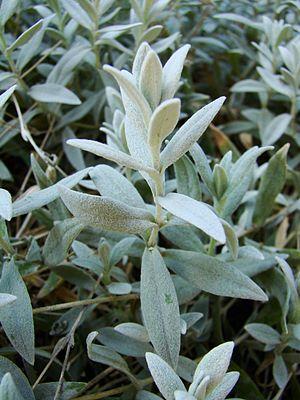
Le Céraiste cotonneux, également appelé Céraiste corbeille d'argent, Céraiste argenté ou Céraiste tomenteux, est une plante herbacée appartenant au genre Cerastium et à la famille des Caryophyllacées.